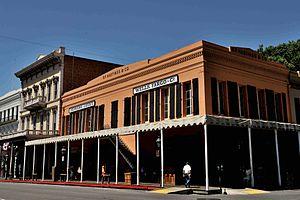
La ville de Sacramento est la capitale de l’État de Californie aux États-Unis. Située dans le comté du même nom, elle est fondée en décembre 1848 par John Sutter. Sacramento s’est développée à partir de la ruée vers l'or, durant laquelle elle était un centre commercial et agricole important. Lors du recensement de 2010, elle compte 470 956 habitants ; depuis lors, la ville se développe rapidement. En 2010, son agglomération urbaine comptait plus de 2 400 000 habitants. Elle est surnommée « Sacto » ou « Sac » par ses habitants. Le surnom « River City » est également utilisé ainsi que celui de « Sacratomato ».